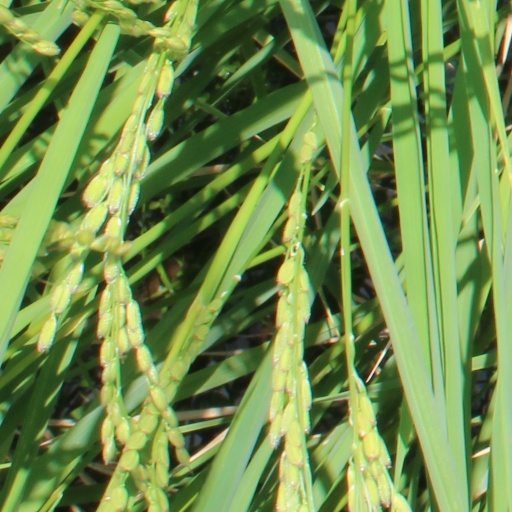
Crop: rice